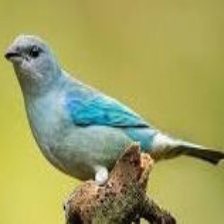
Species: AZURE TANAGER
Scientific name: THRAUPIS CYANOPTERA